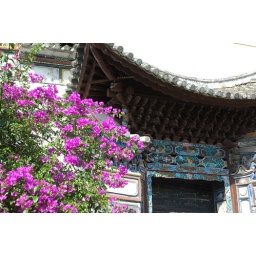
Old house near the market